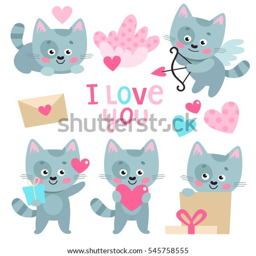
set of cute kitten with hearts for holiday .